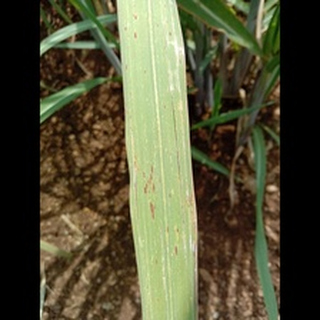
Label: sugarcane_rust